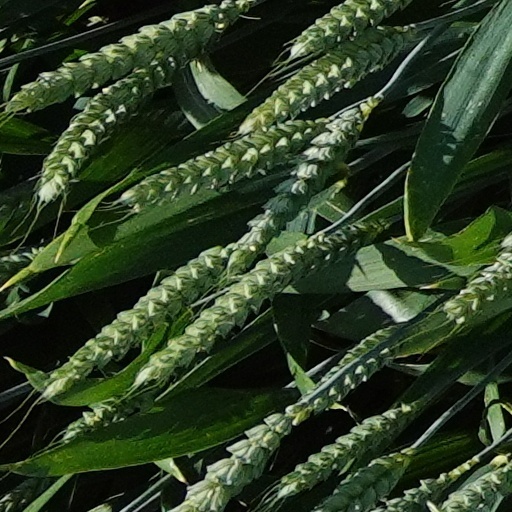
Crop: wheat